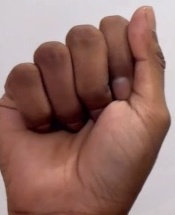
ASL sign: A